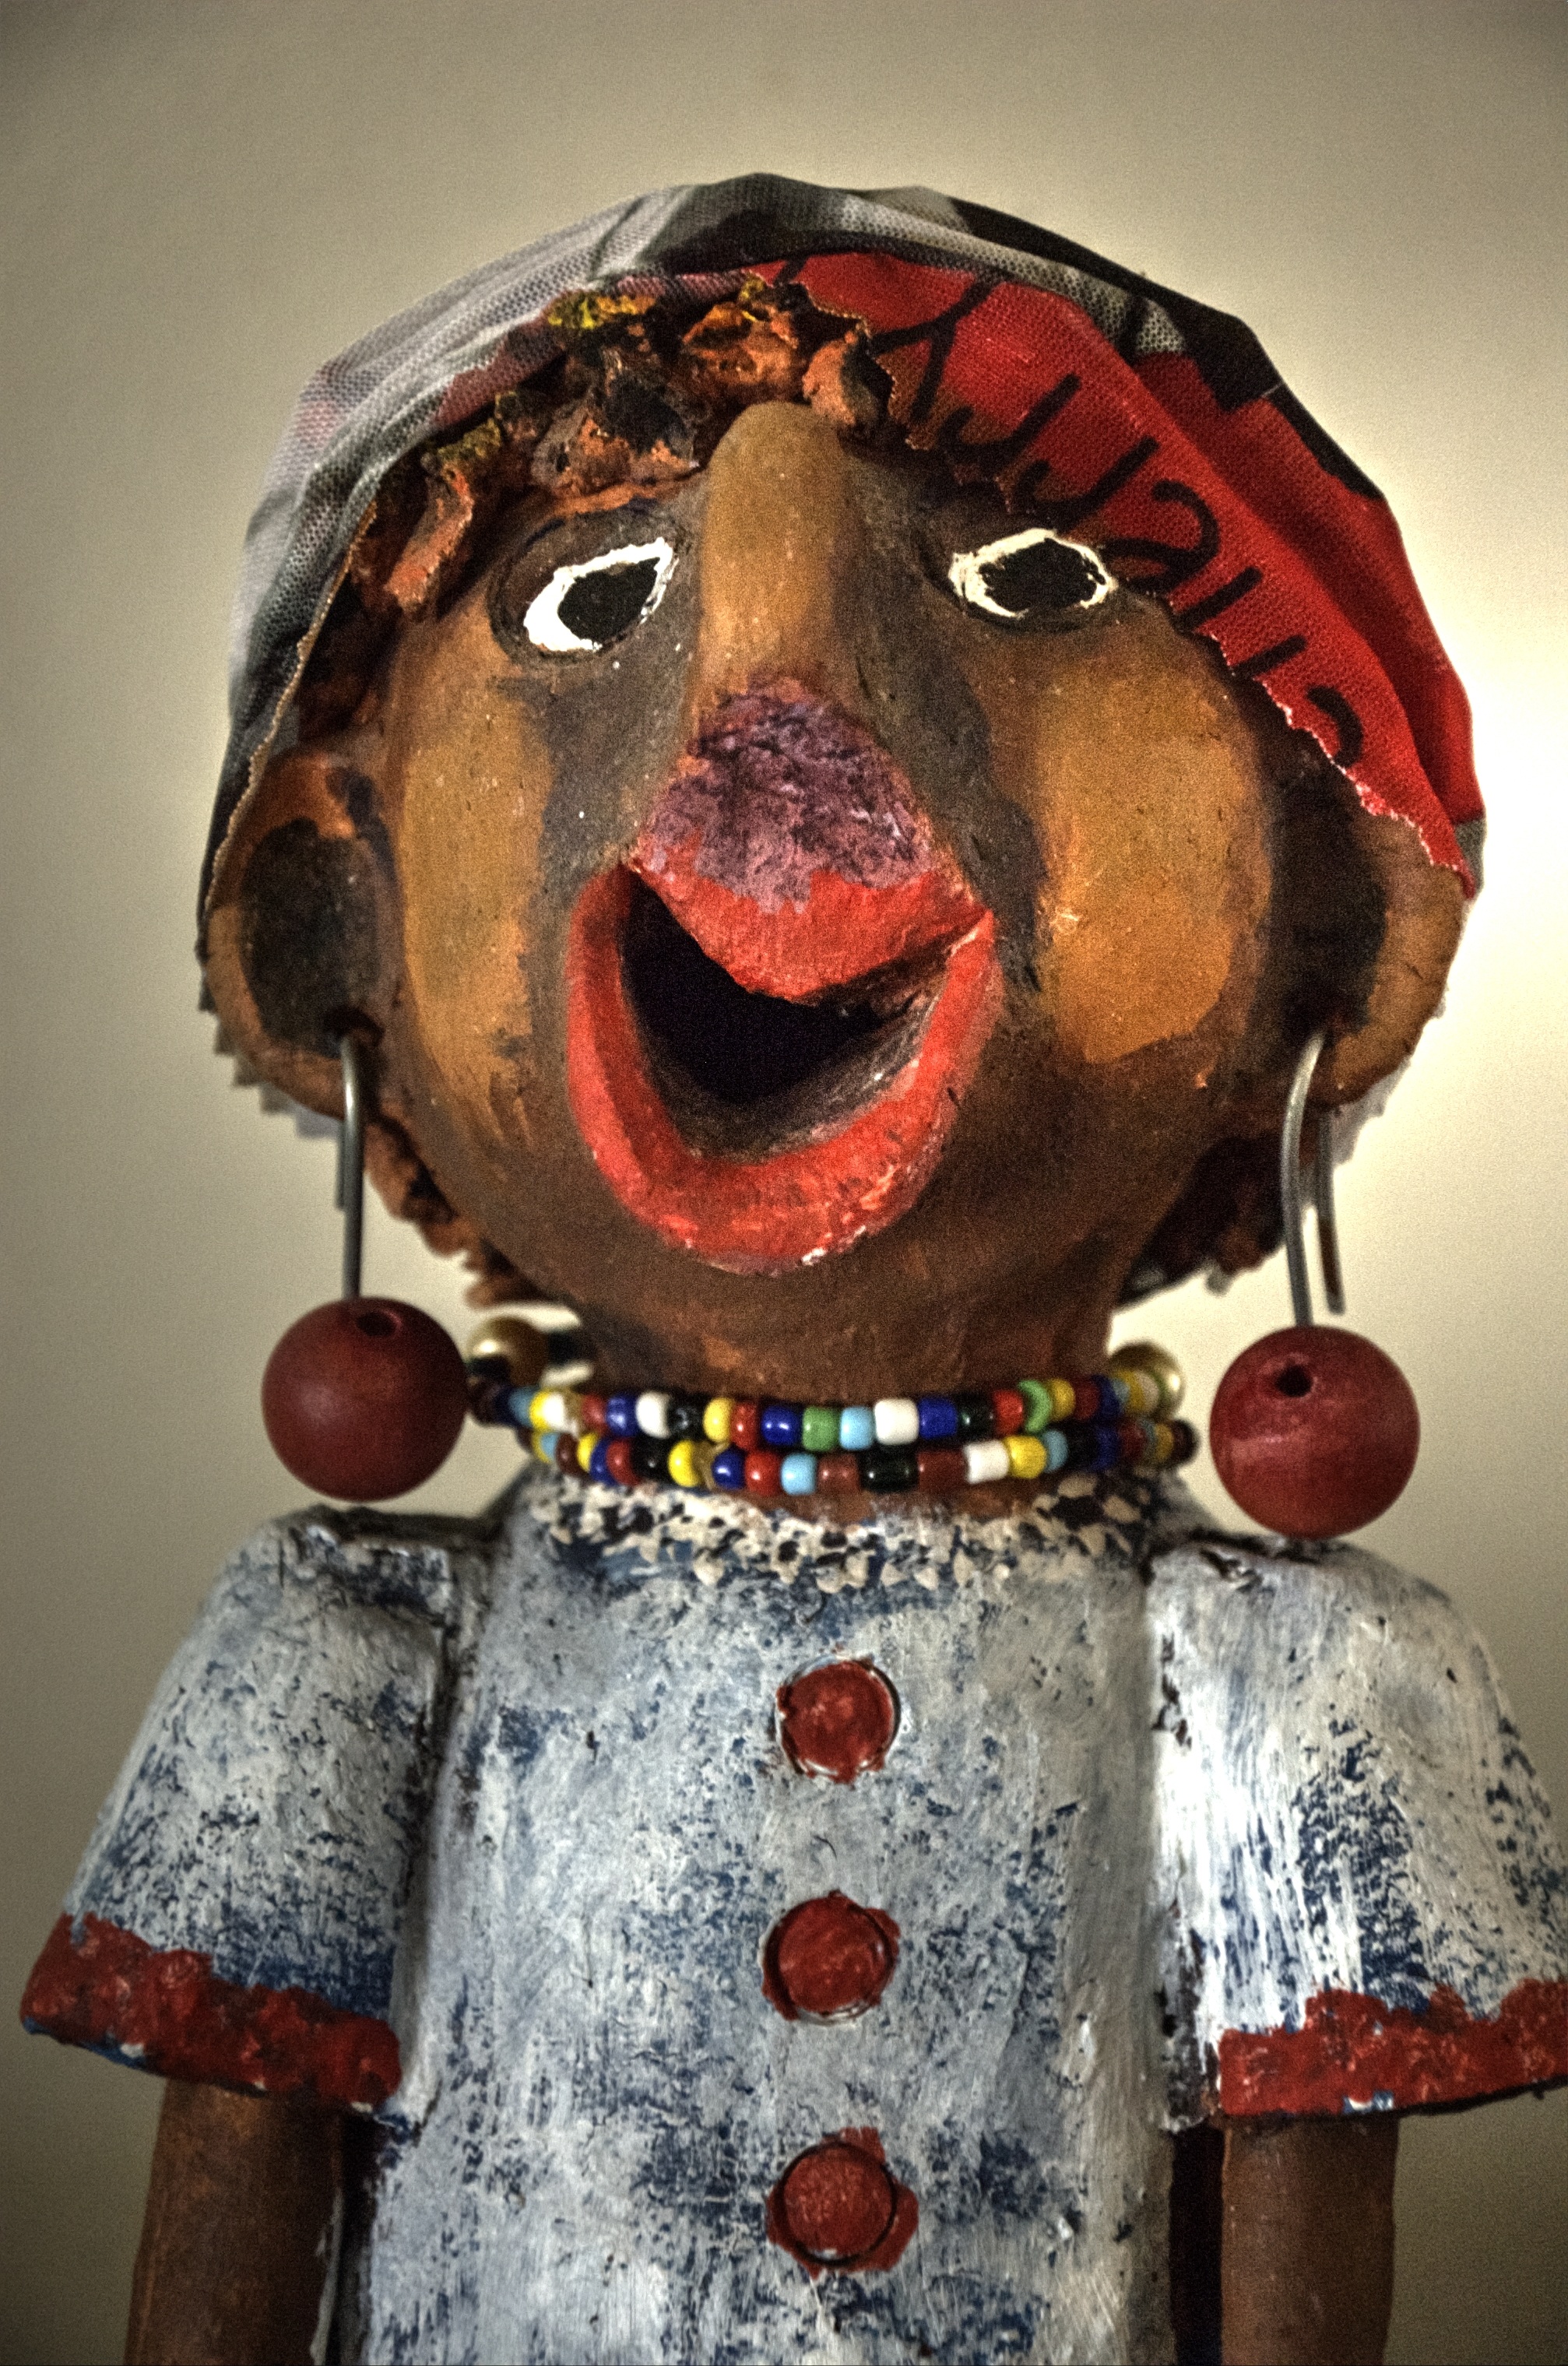
woman, red, color, clothing, pottery, toy, art work, sculpture, art, temple, head, statuette, clay, organ, costume, african